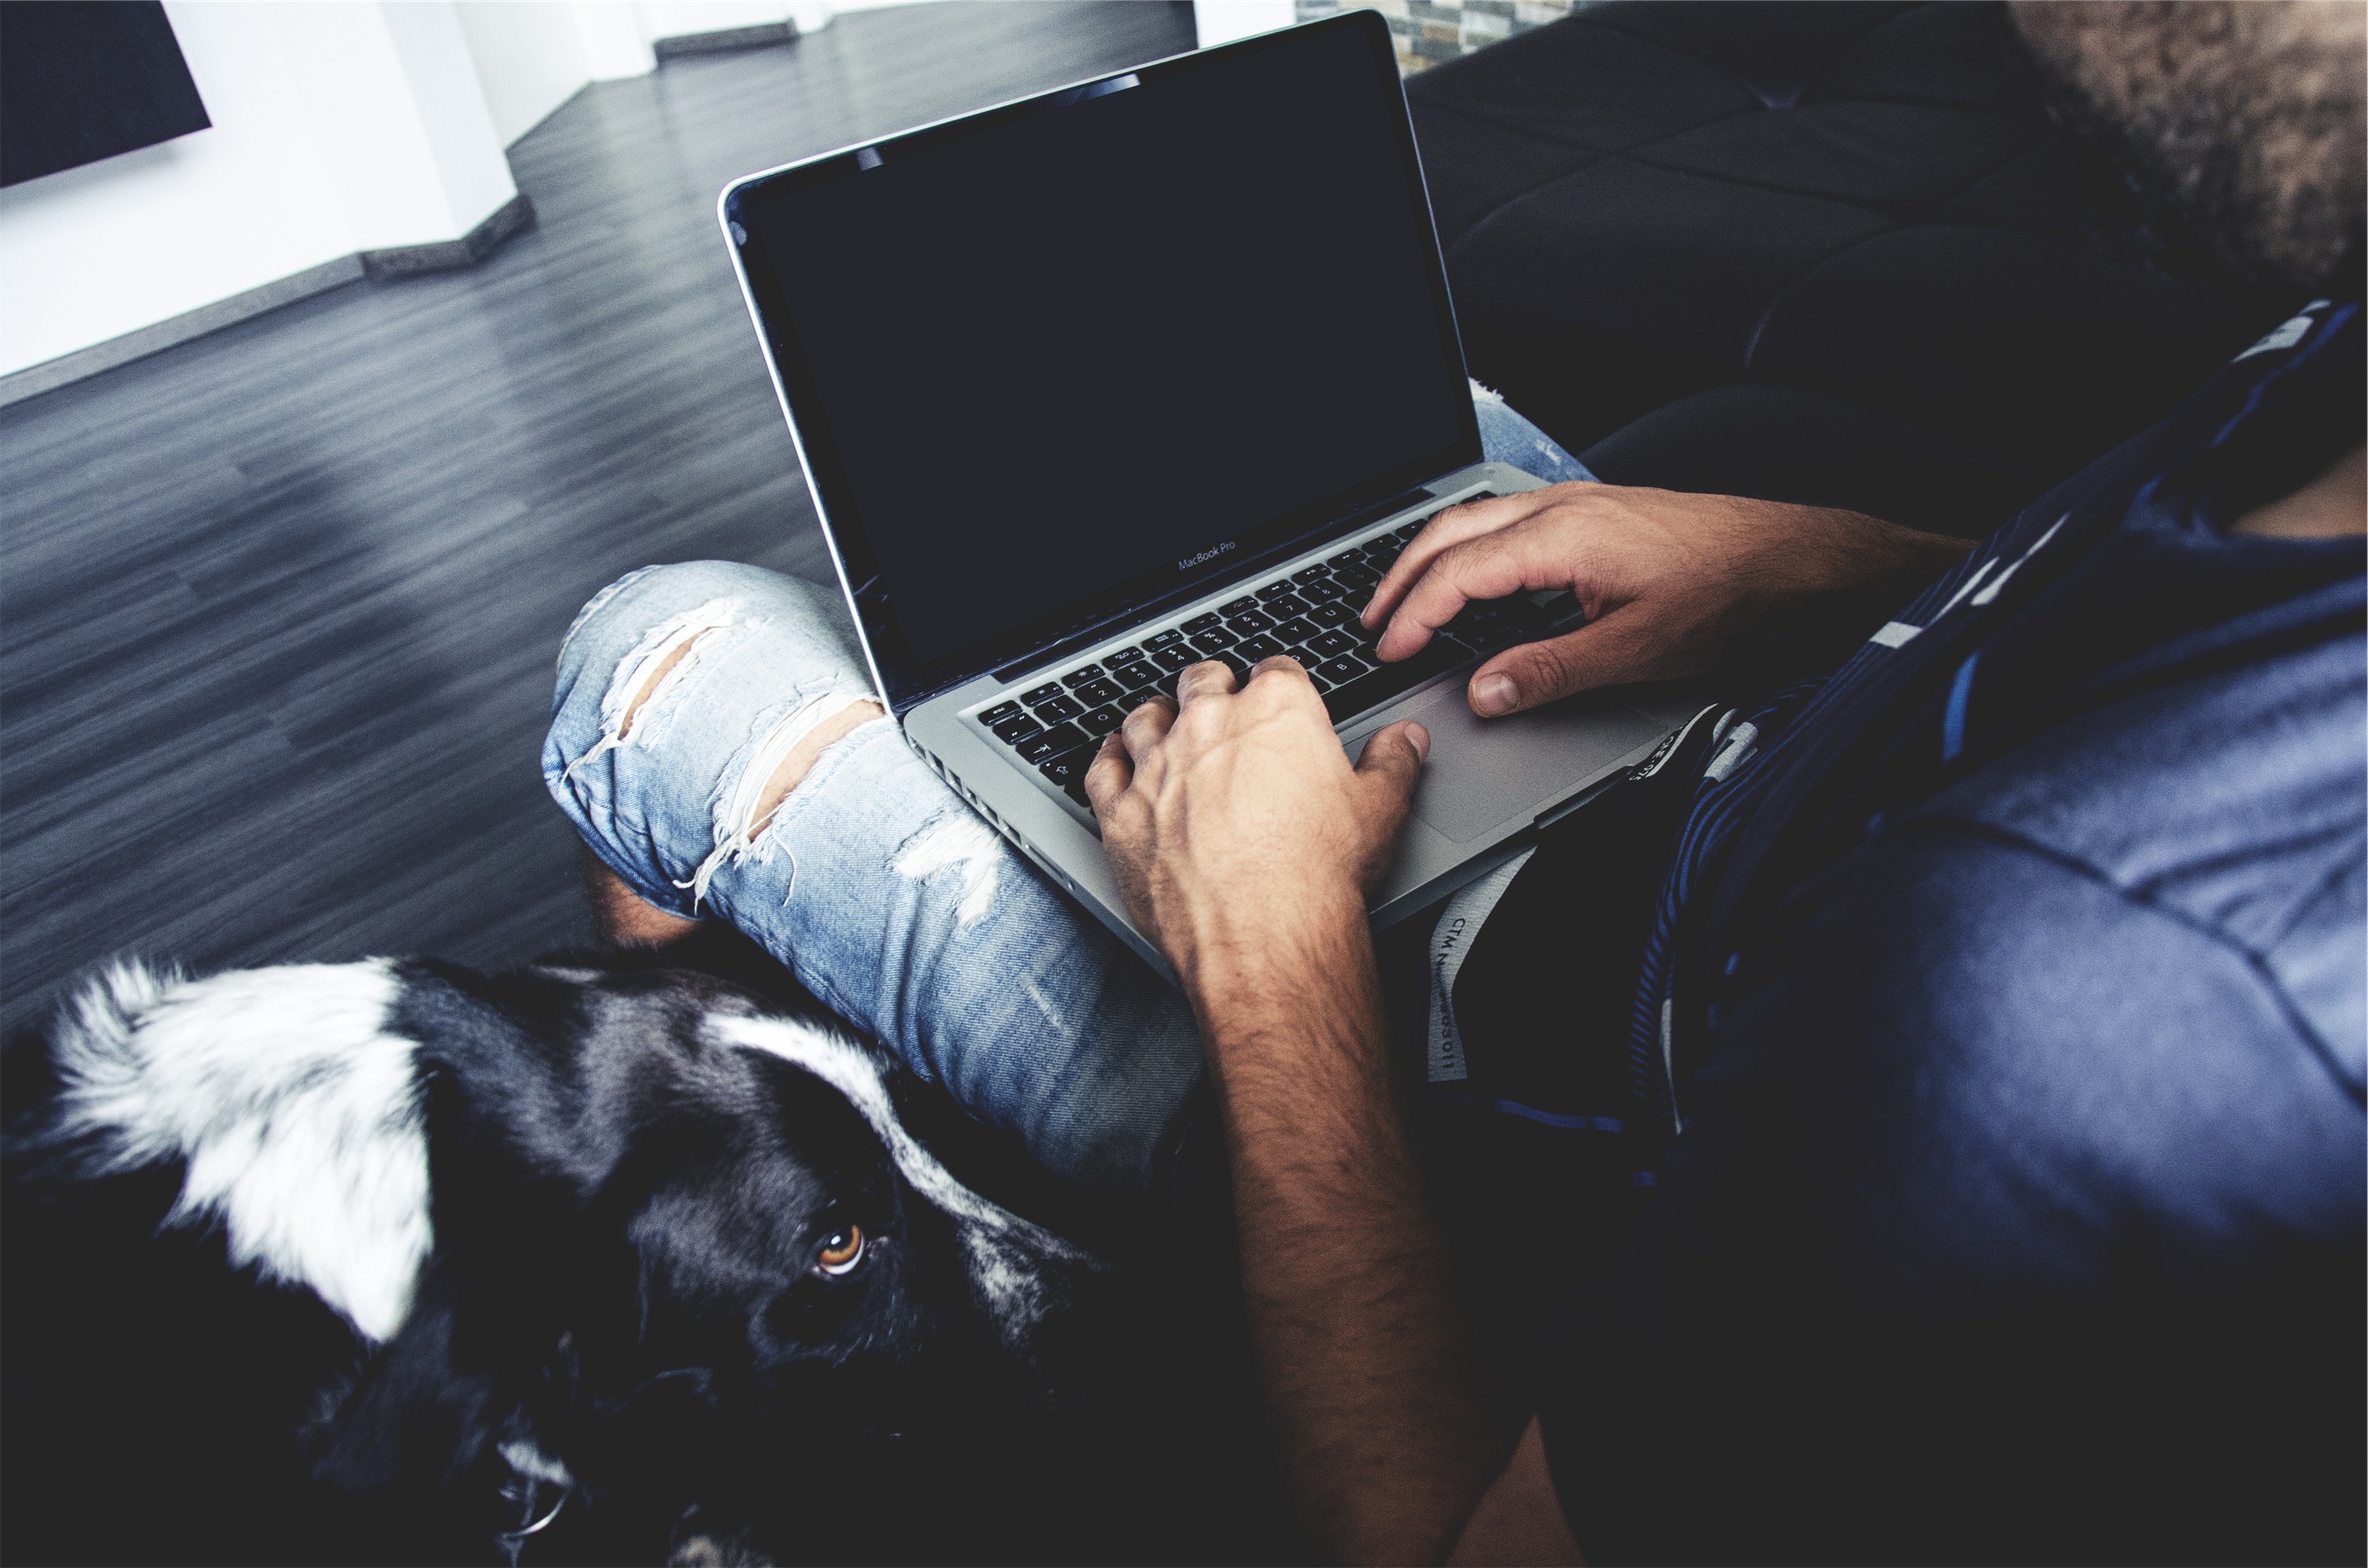
leg, technology, jeans, electronic device, hand, fur, gadget, photography, sitting, leather